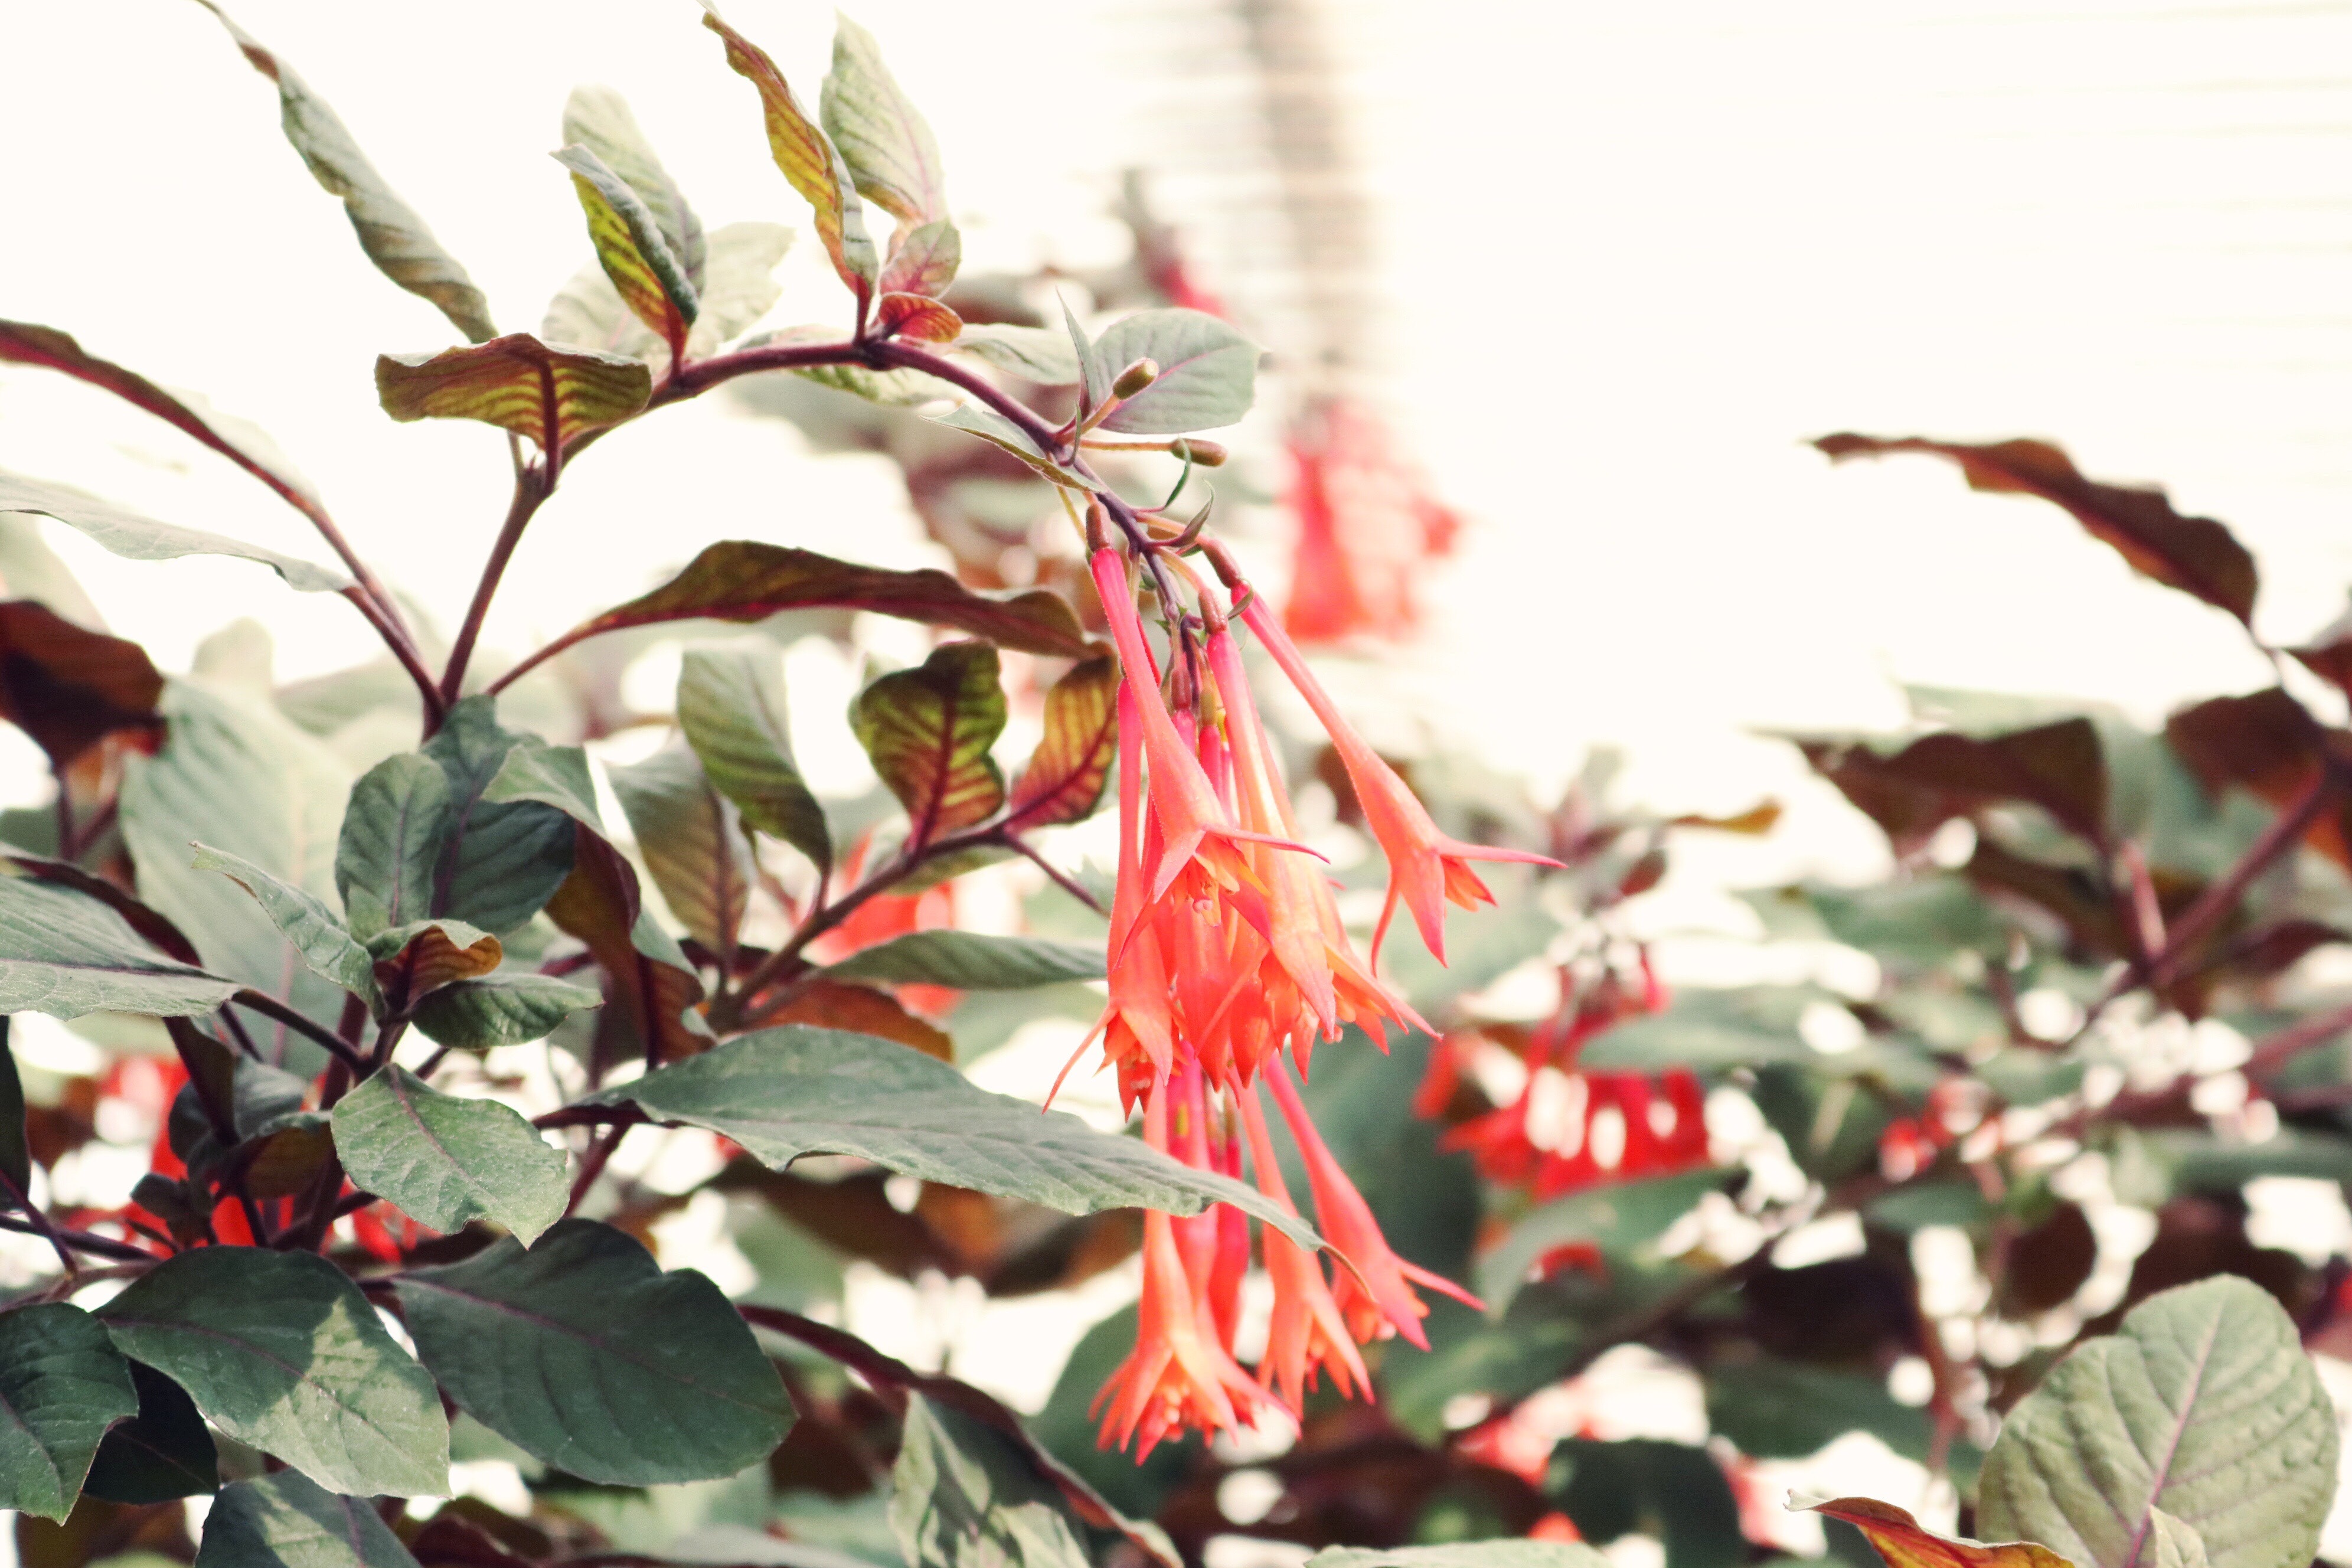
flower, plant, leaf, flowering plant, tree